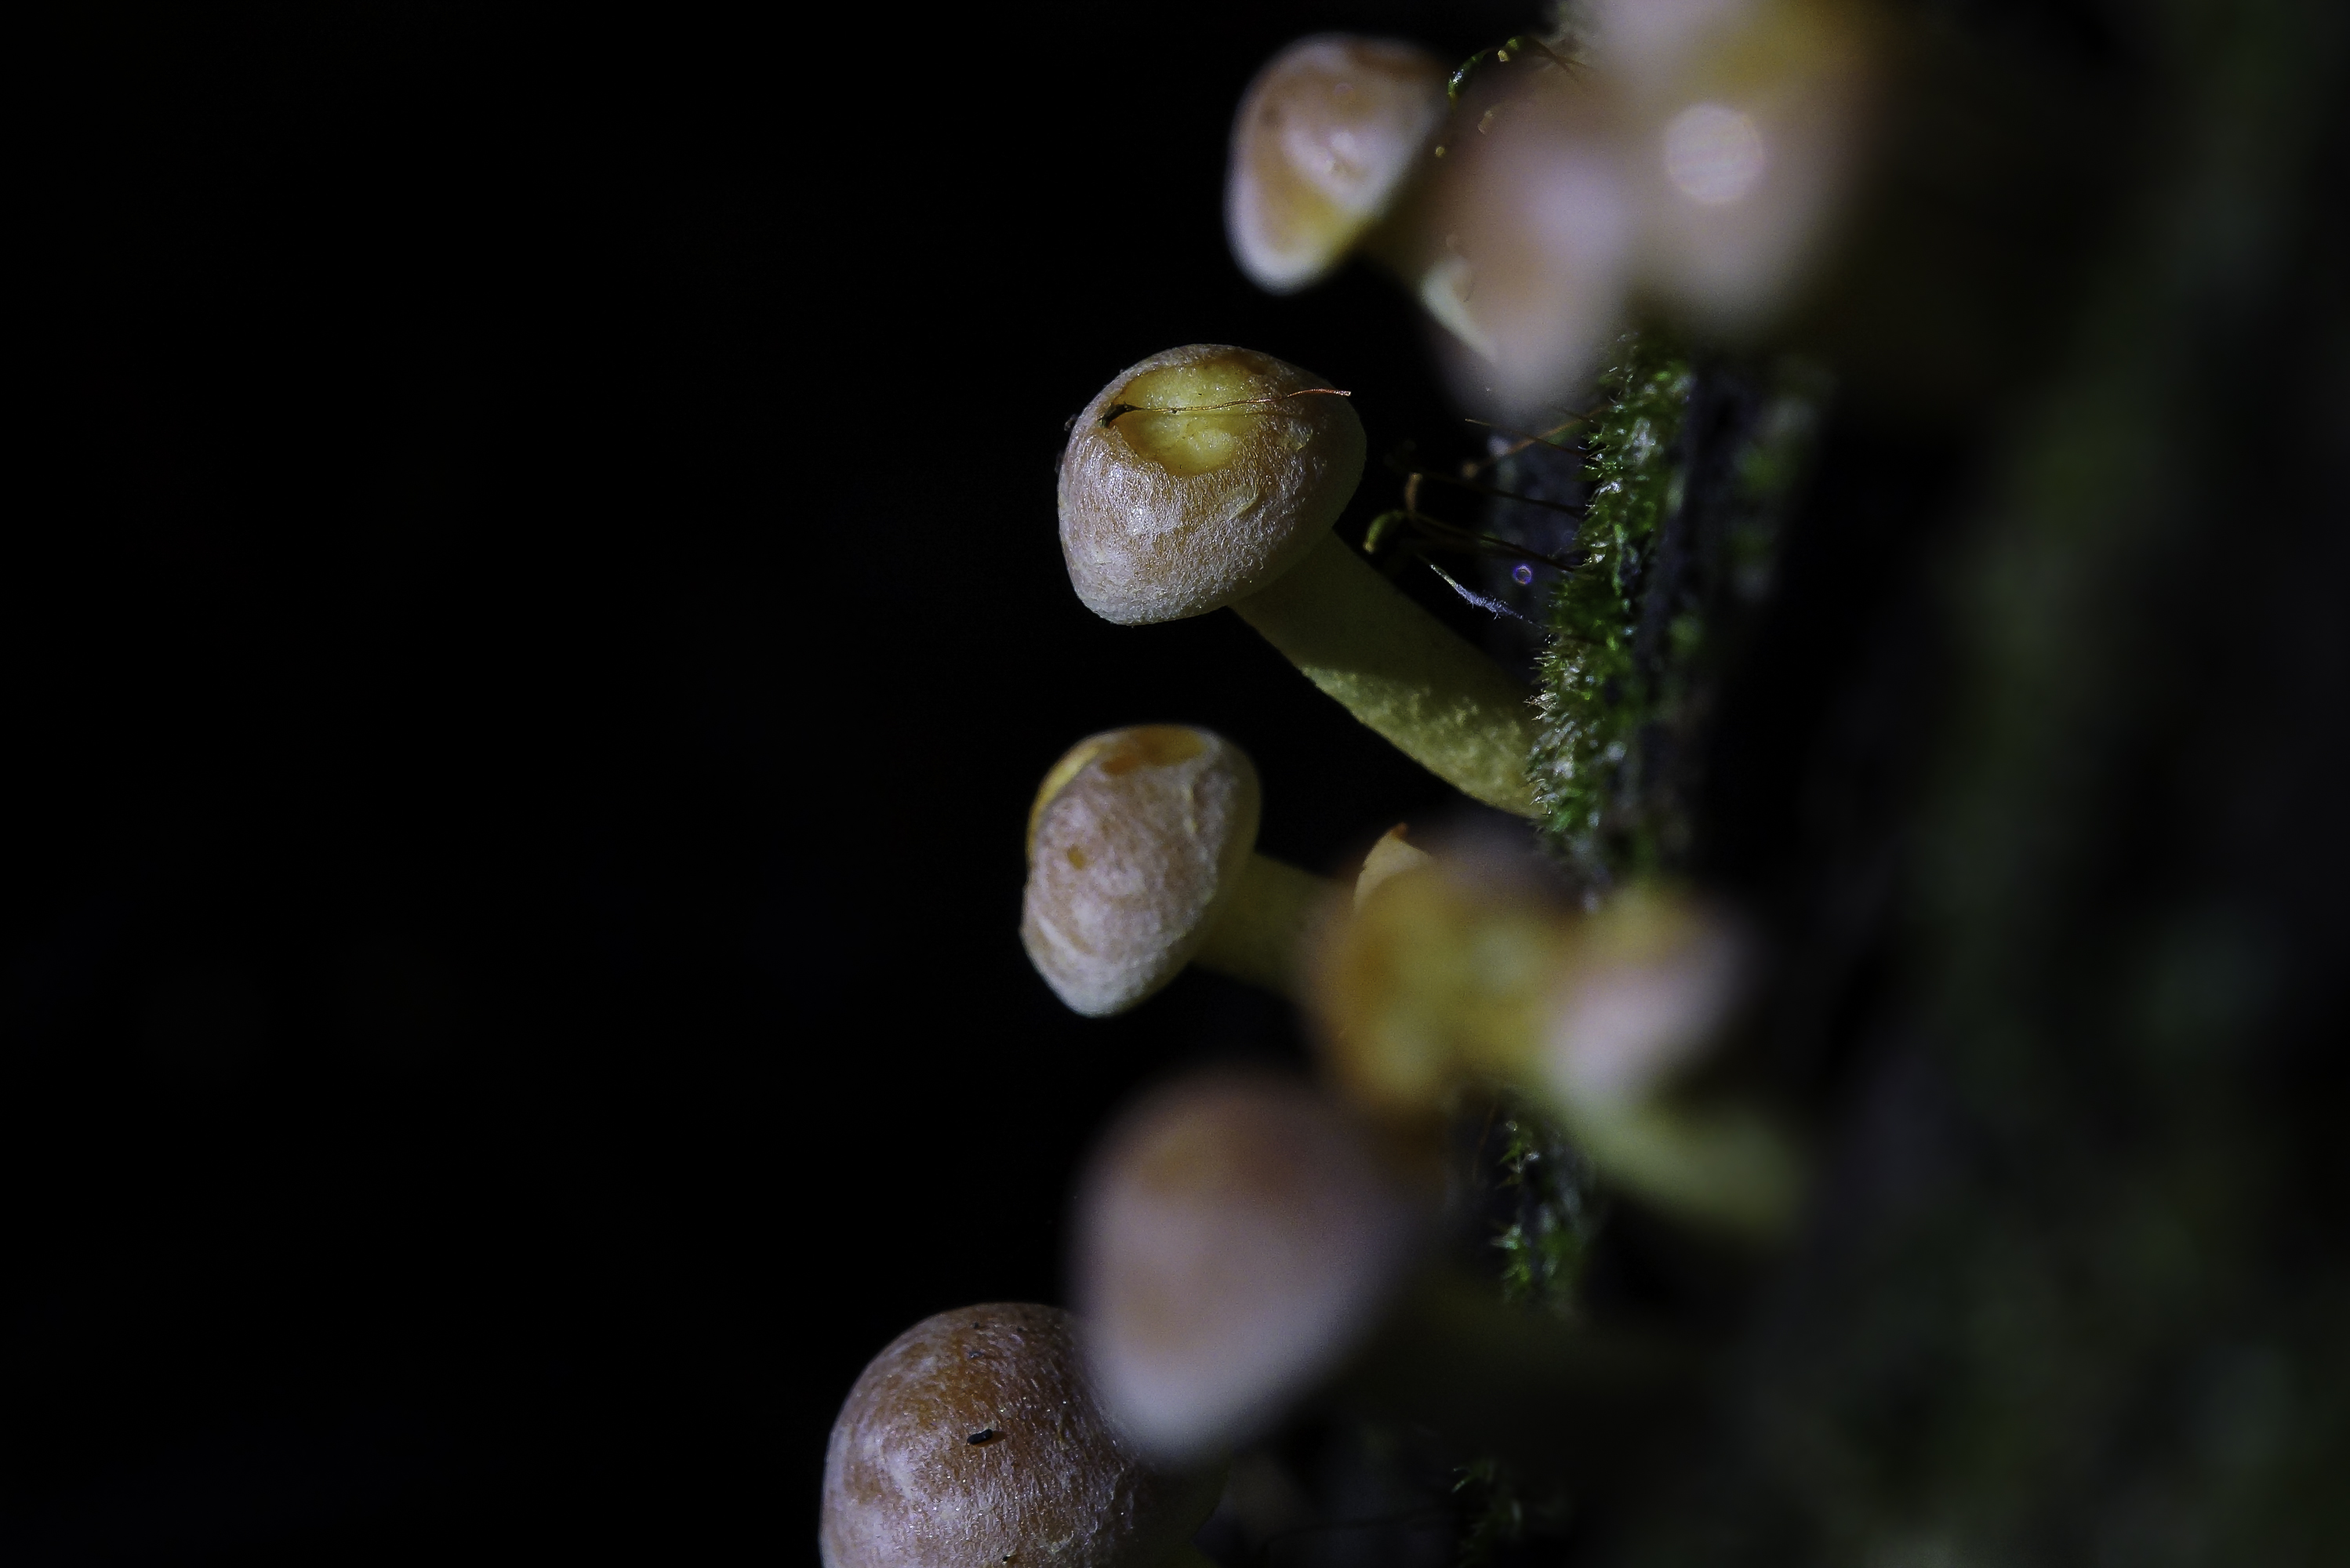
nature, branch, plant, photography, sunlight, leaf, flower, photo, green, produce, macro, biology, flora, close up, snail, mushrooms, naturaleza, setas, a77, g, ggl1, gaby1, xovesphoto, sonya77, gabrielcorua, xelodegalicia, sonya77v, tamron180mmmacro, macro photography